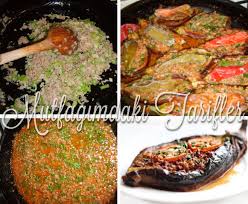
Yemek: karniyarik